Muslim Walls of Madrid

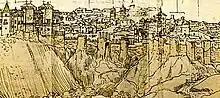
Detail drawing by Anton van den Wyngaerde in 1562, in which is seen the Muslim Walls of Madrid, from the disappeared Alcázar to the left, to the gate Puerta de la Vega, to the right.

As Torres Balbás says, "Islamization was a uniform urban mold, the result of a way of life." For example, the finding of winding streets corresponds to a context in which defense is a fundamental necessity.